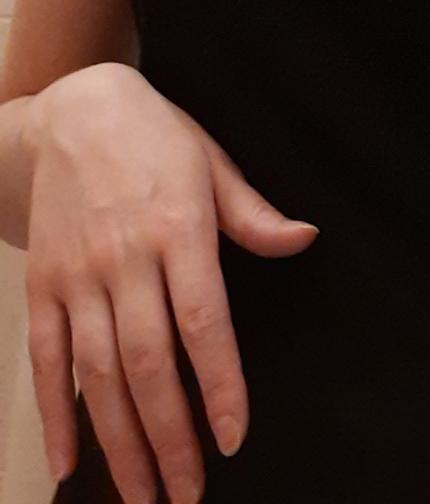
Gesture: no_gesture